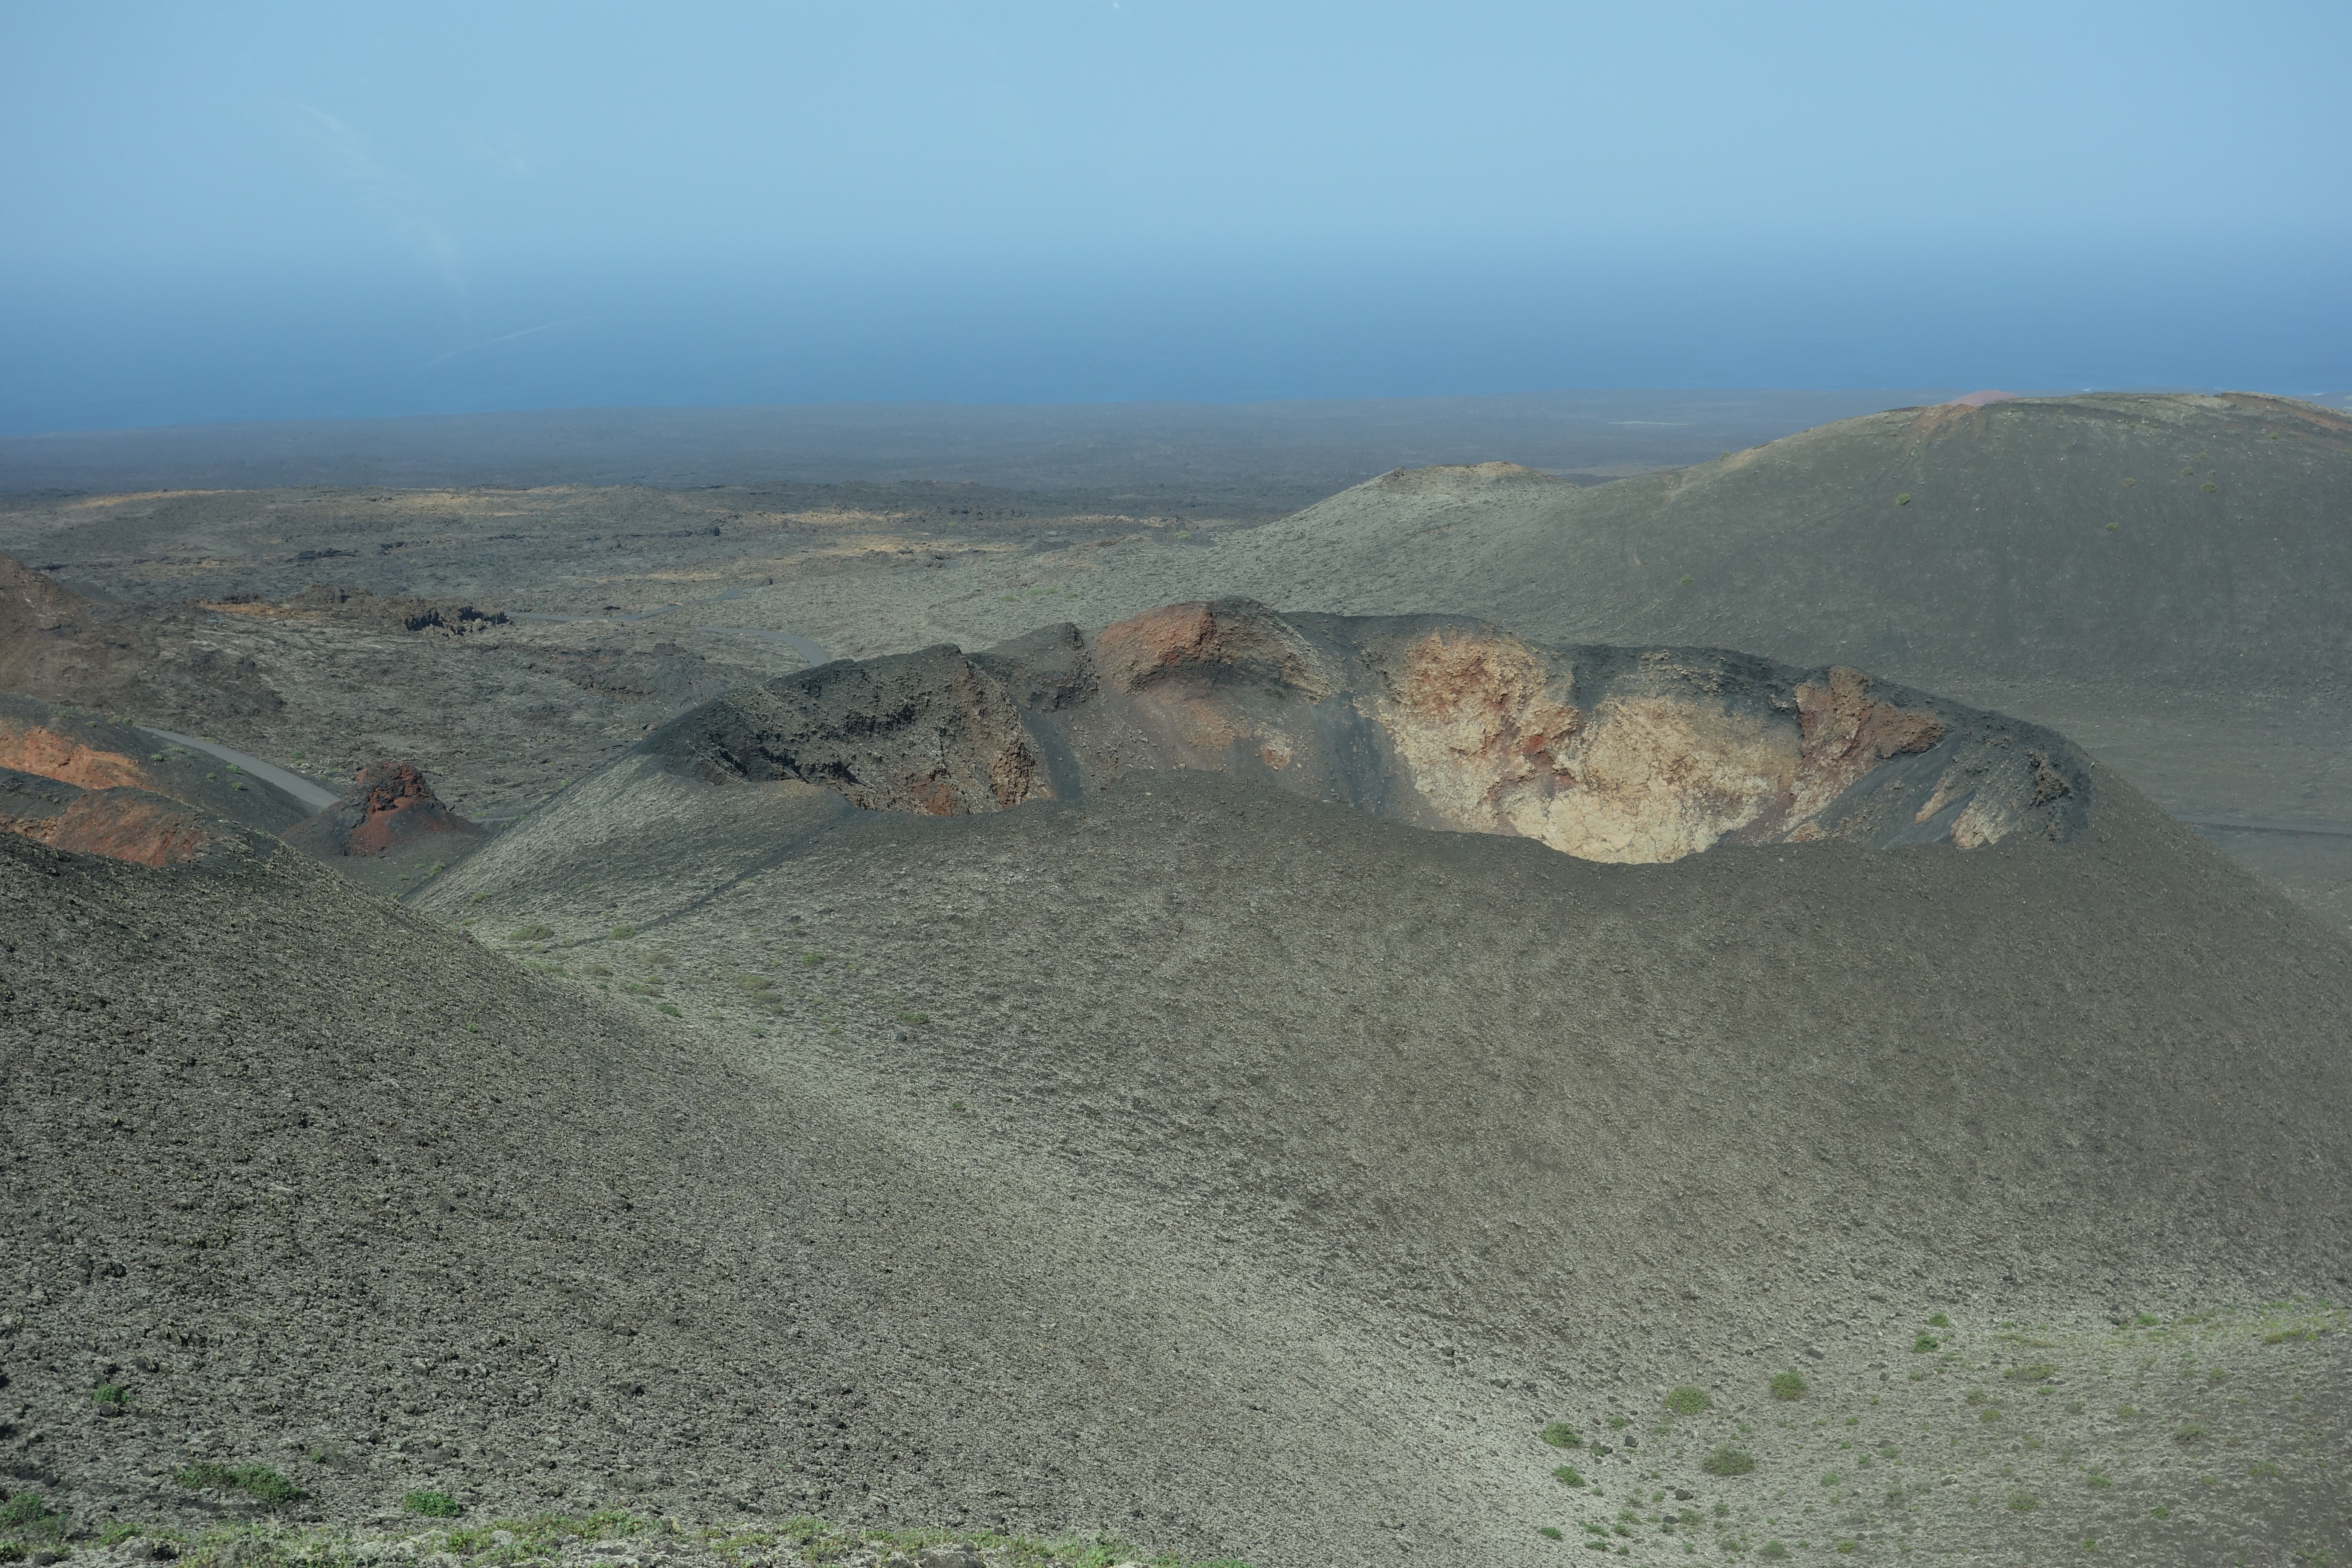
landscape, sea, coast, nature, rock, wilderness, mountain, hill, hole, valley, mountain range, cliff, volcano, crater, terrain, ridge, summit, geology, badlands, plateau, fell, cape, landform, volcanic crater, origin, geographical feature, mountainous landforms, volcanic landform